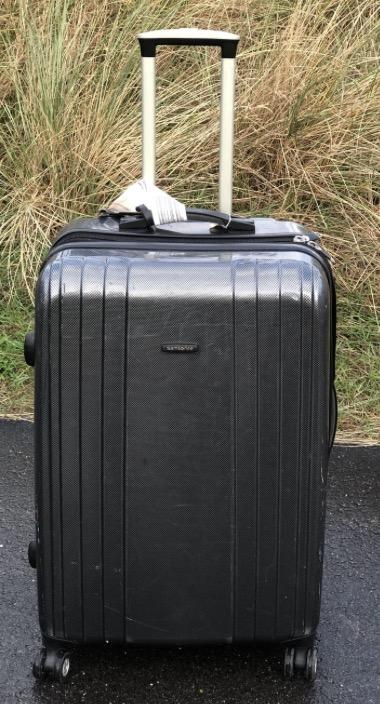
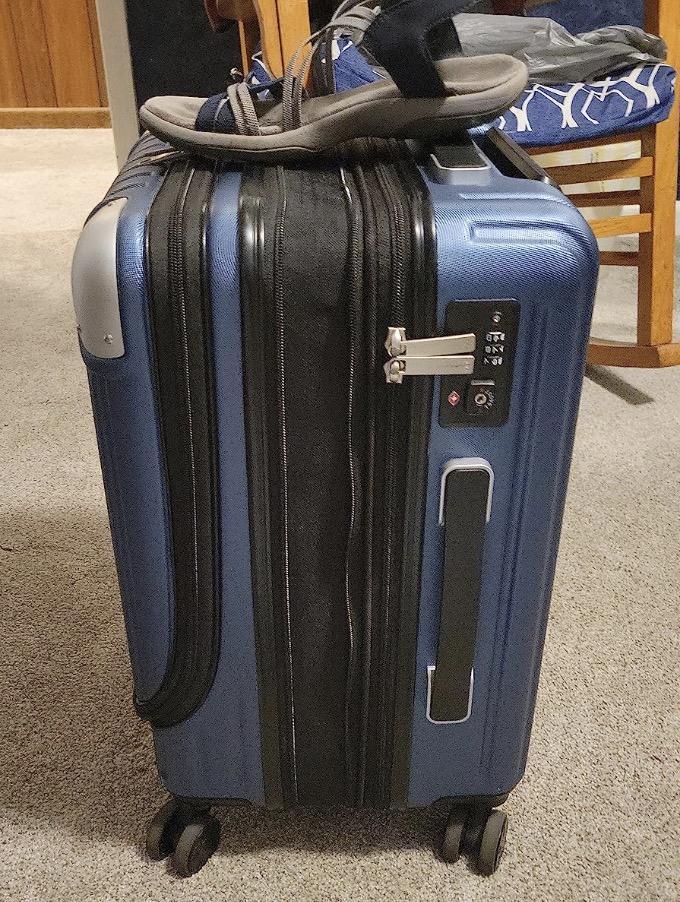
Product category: items_tea
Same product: no